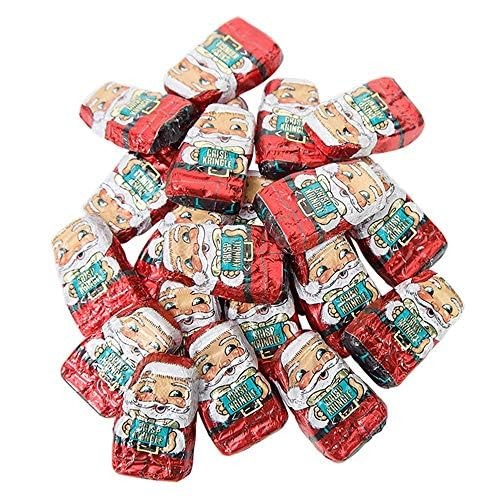
Item Name: Crisp Kringle Double Crispy Mini Chocolates - 3 LB Resealable Stand Up Candy Bag (approx. 135 pieces)
Bullet Point 1: No Christmas candy comes close to being as delicious as these mini Crisp Kringle double crispy chocolates. This two (3) pound resealable stand up candy bag contains approximately 135 pieces of individually wrapped chocolates.
Bullet Point 2: Each crispy chocolate is wrapped in a artfully decorated foil wrapping featuring Santa Claus. Under the foil is a molded chocolate in the likeness of Chris Kringle.
Bullet Point 3: These festive chocolates are a great way to share a bit of chocolate during the holidays at a Christmas party, school party, office party, birthday party, Secret Santa party, church festival, or winter festival.
Bullet Point 4: The bulk chocolate bag is the most economical way to fill up your candy jars, candy baskets, candy trays, Christmas stockings, Christmas bags, party favors, or birthday gifts.
Product Description: When it's Christmastime, few Christmas milk chocolate candies taste as amazing as these mini Crisp Kringle double crispy chocolates. This three (3) pound resealable stand up candy bag contains approximately 135 pieces of individually wrapped chocolates. Each crispy chocolate is wrapped in a artfully decorated foil wrapping featuring Santa Claus. Under the foil is a molded chocolate in the likeness of Chris Kringle. These festive chocolates are a great way to share a bit of chocolate during the holidays at a Christmas party, school party, office party, birthday party, Secret Santa party, church festival, or winter festival. The bulk chocolate bag is the most economical way to fill up your candy jars, candy baskets, candy trays, Christmas stockings, Christmas bags, party favors, or birthday gifts. Perfect to share on Christmas morning or at Christmas dinner, the mini chocolate Santas are a great edible Christmas decoration to use for gingerbread houses, cookies, cakes, or cupcakes. Make sure to grab a bag or two in time for your next holiday party!
Value: 1.0
Unit: Count

Price: 34.99